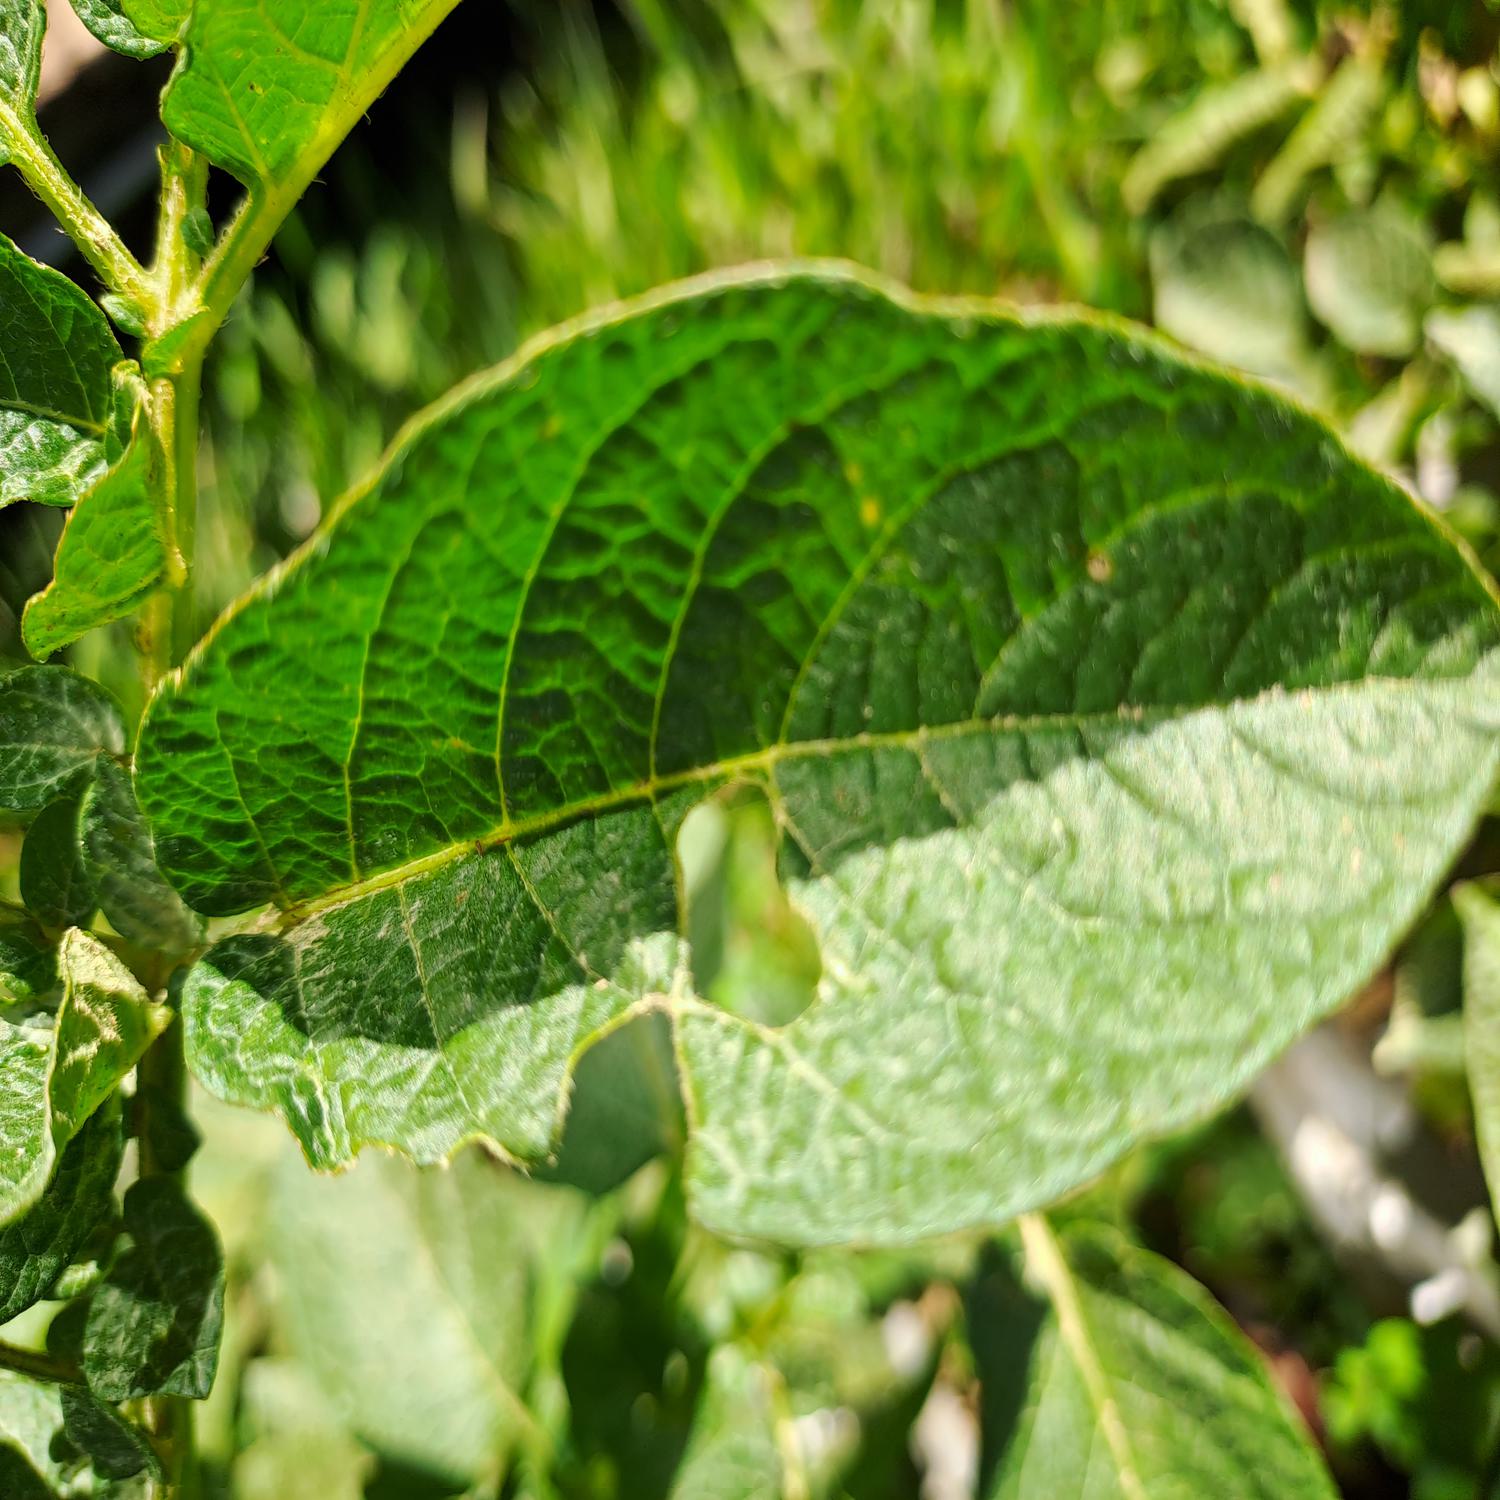
Label: Pest